History of Nigeria before 1500

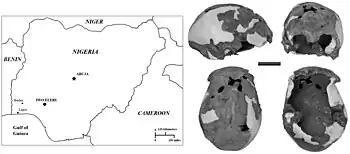
Iwo Eleru site and Iwo Eleru skull

Middle Stone Age West Africans likely dwelled continuously in West Africa between MIS 4 and MIS 2, and likely were not present in West Africa before MIS 5. Amid MIS 5, Middle Stone Age West Africans may have migrated across the West Sudanian savanna and continued to reside in the region (e.g., West Sudanian savanna, West African Sahel). In the Late Pleistocene, Middle Stone Age West Africans began to dwell along parts of the forest and coastal region of West Africa (e.g., Tiemassas, Senegal). More specifically, by at least 61,000 BP, Middle Stone Age West Africans may have begun to migrate south of the West Sudanian savanna, and, by at least 25,000 BP, may have begun to dwell near the coast of West Africa. Amid aridification in MIS 5 and regional change of climate in MIS 4, in the Sahara and the Sahel, Aterians may have migrated southward into West Africa (e.g., Baie du Levrier, Mauritania; Tiemassas, Senegal; Lower Senegal River Valley). Iho Eleru people persisted at Iho Eleru, in Nigeria, as late as 13,000 BP.